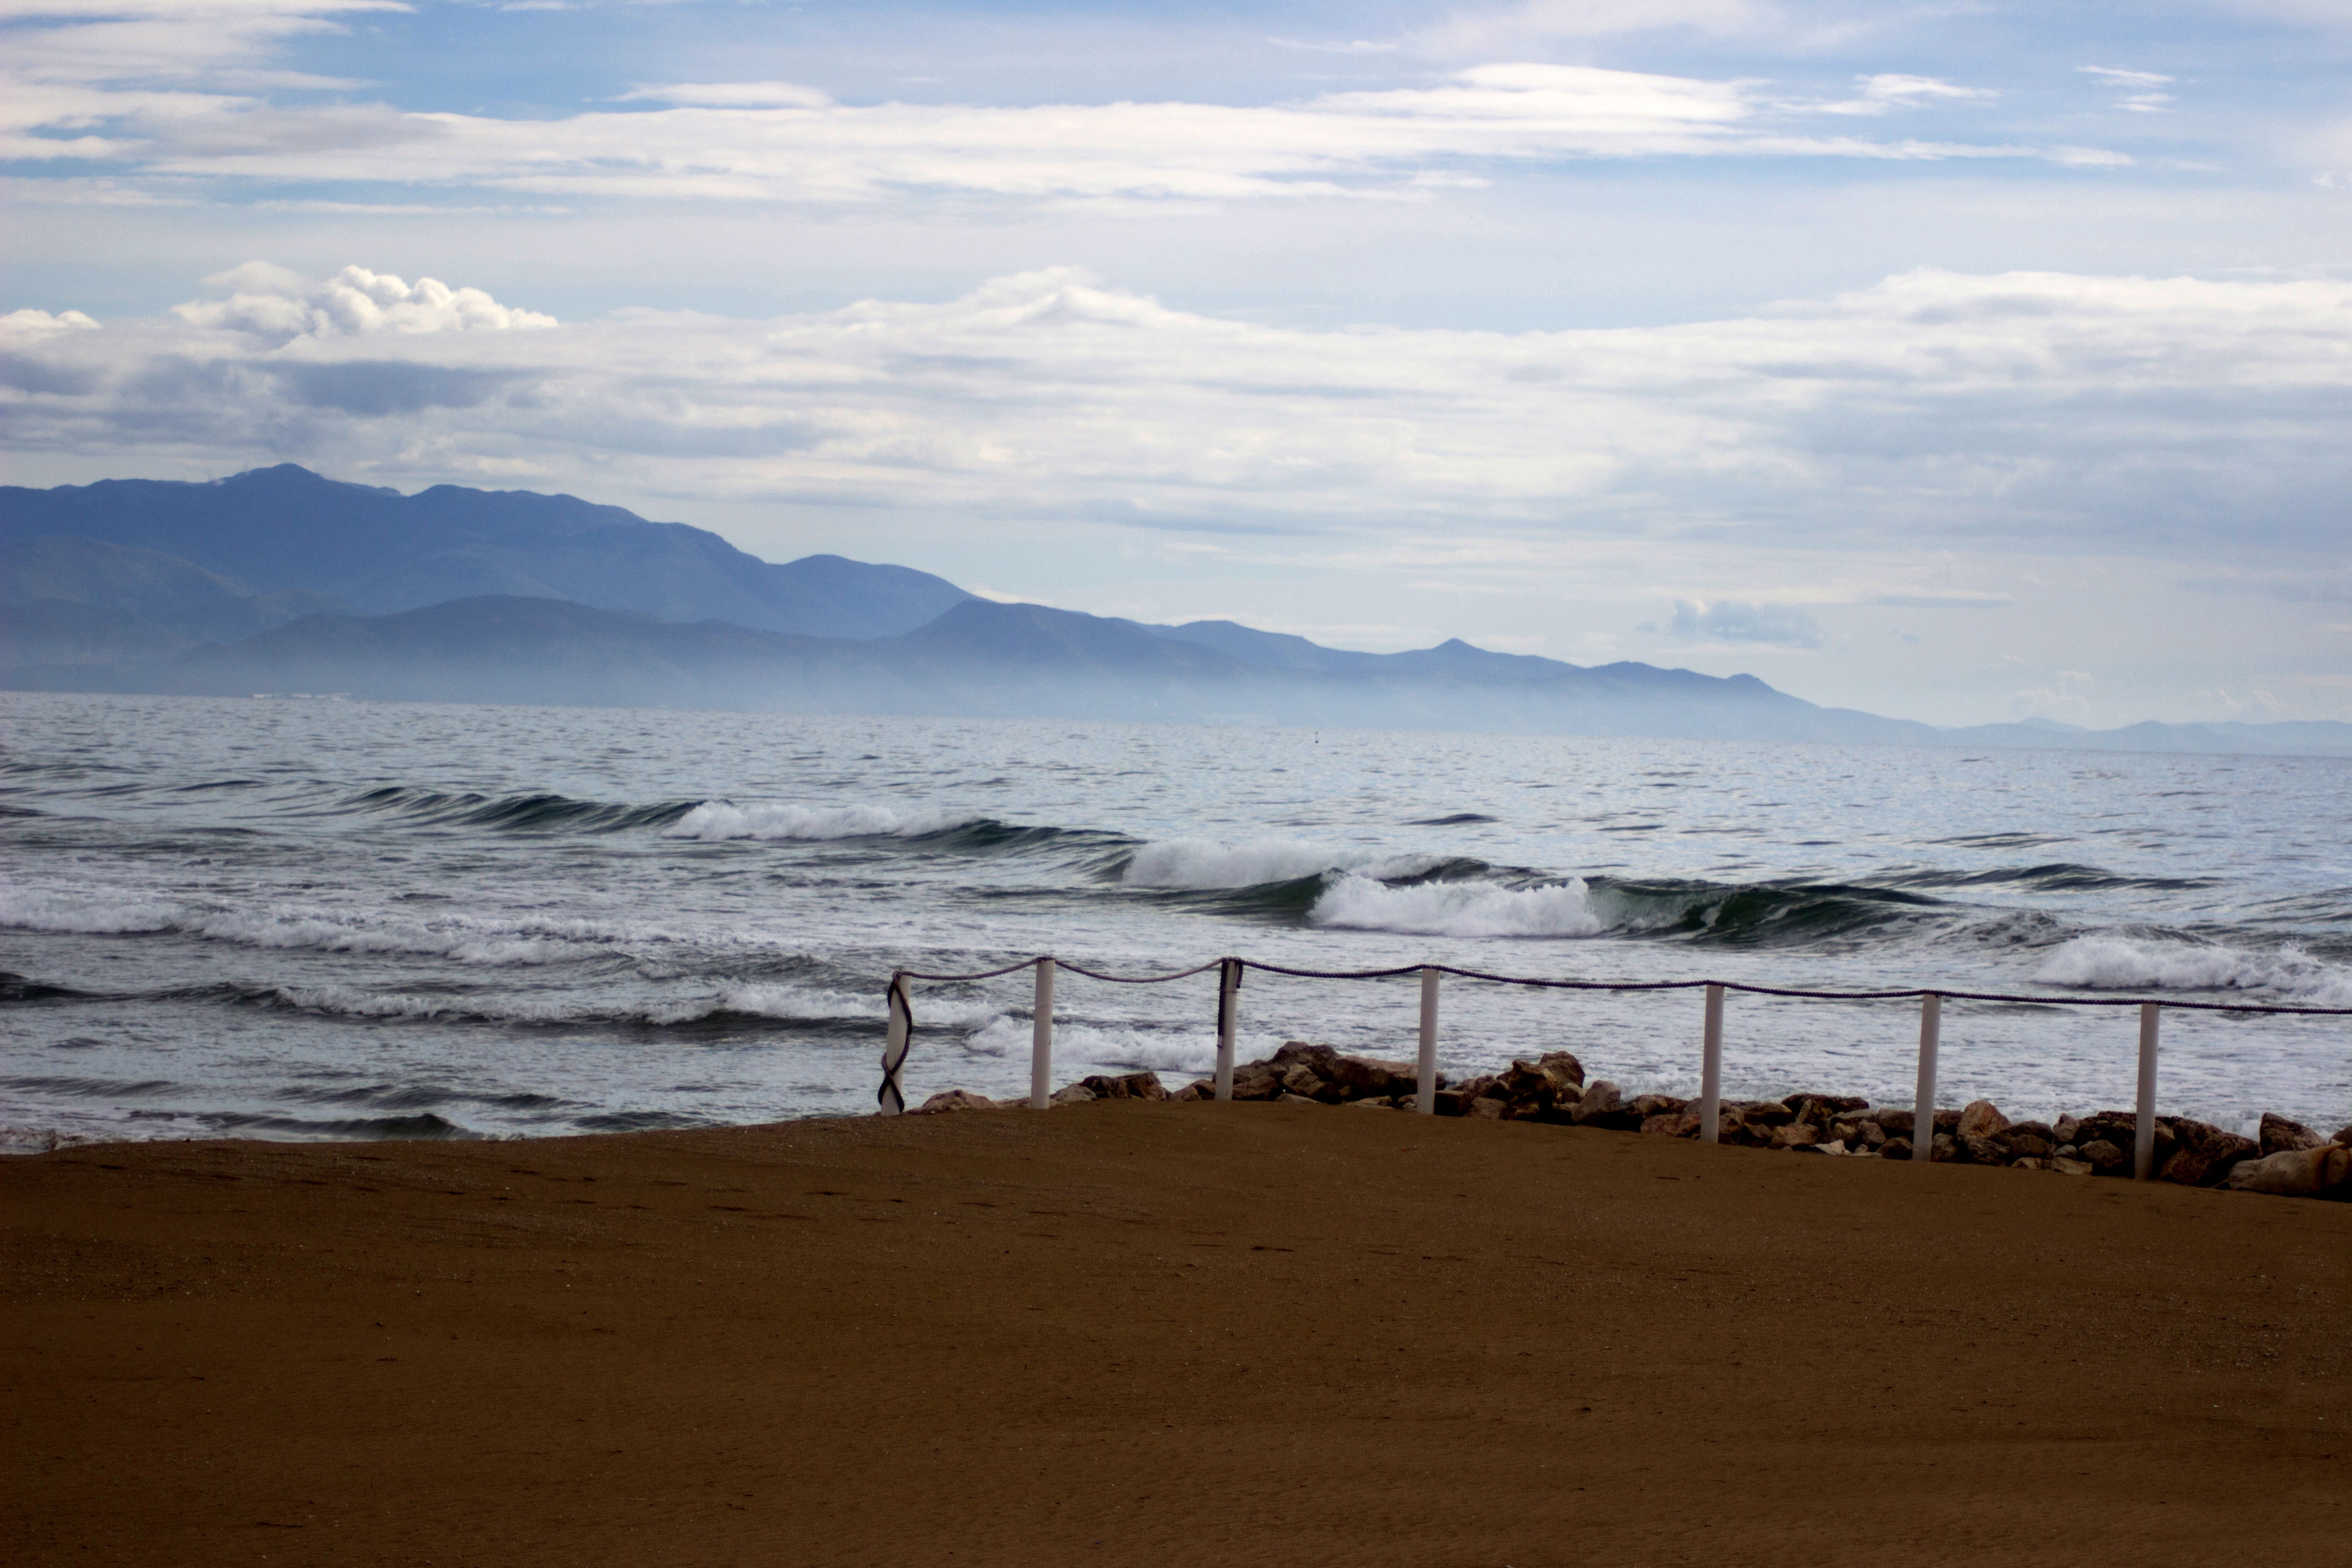
beach, landscape, sea, coast, sand, ocean, horizon, cloud, sky, sunrise, sunset, morning, shore, wave, lake, dawn, dusk, evening, bay, body of water, cape, natural environment, wind wave